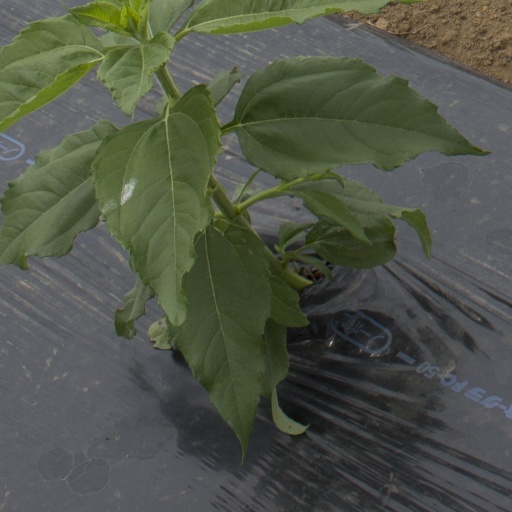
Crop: Jerusalem artichoke